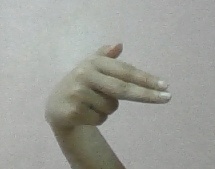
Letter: ghain